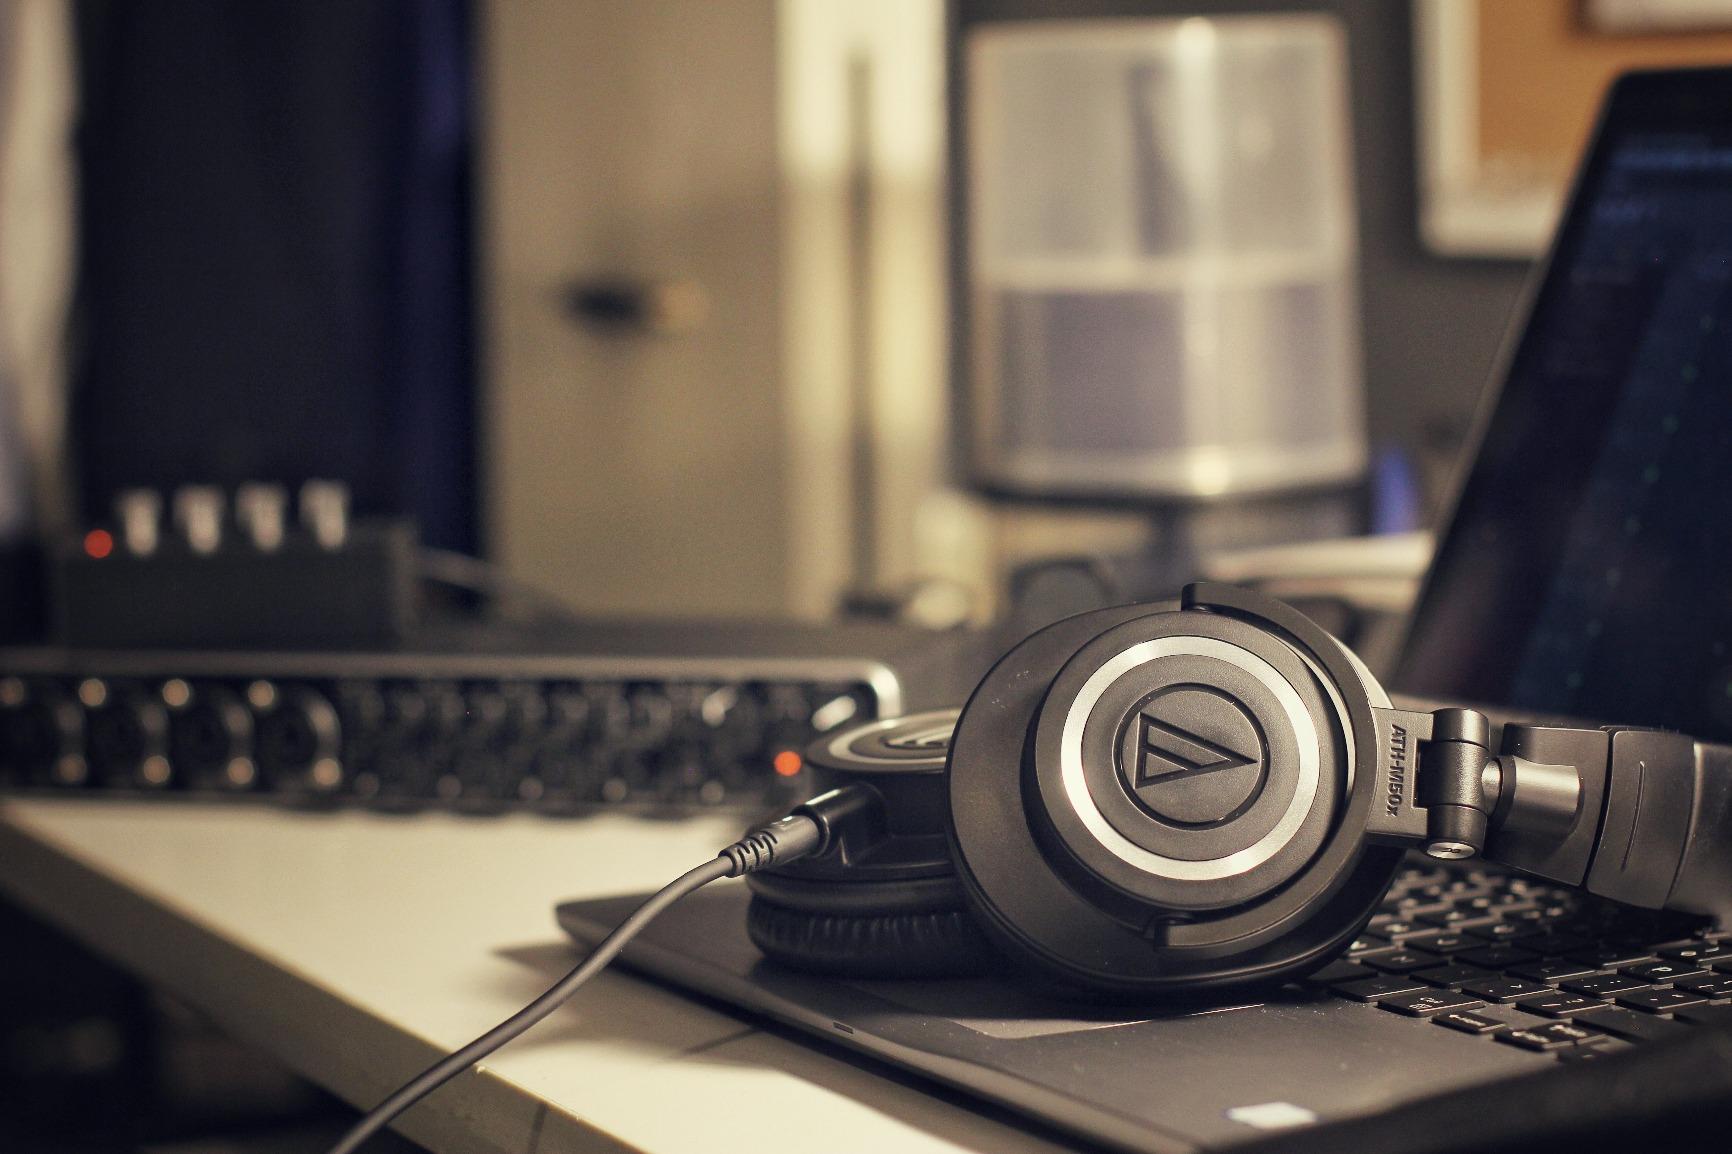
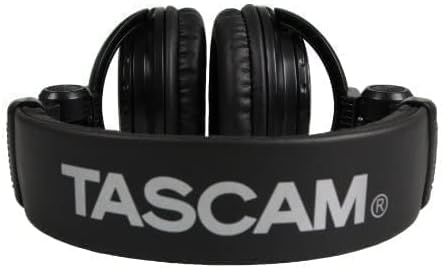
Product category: headphones
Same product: no